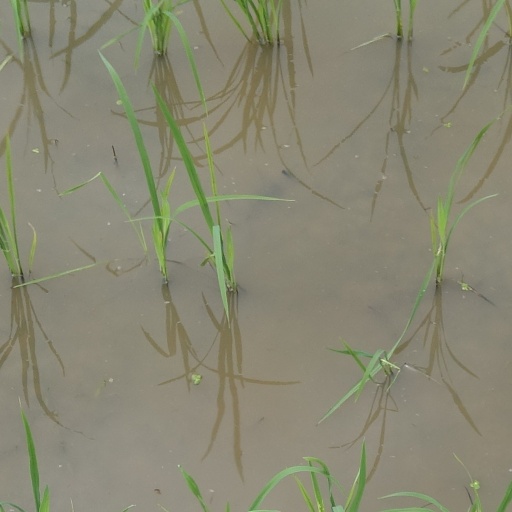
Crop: rice